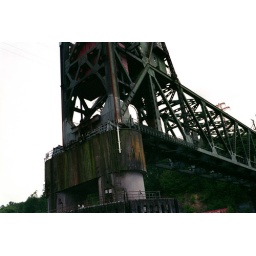
A train bridge in Vancouver